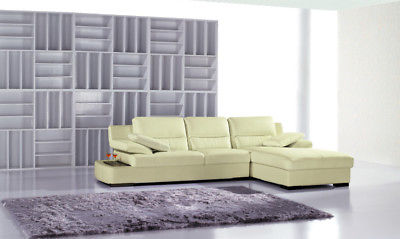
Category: sofa